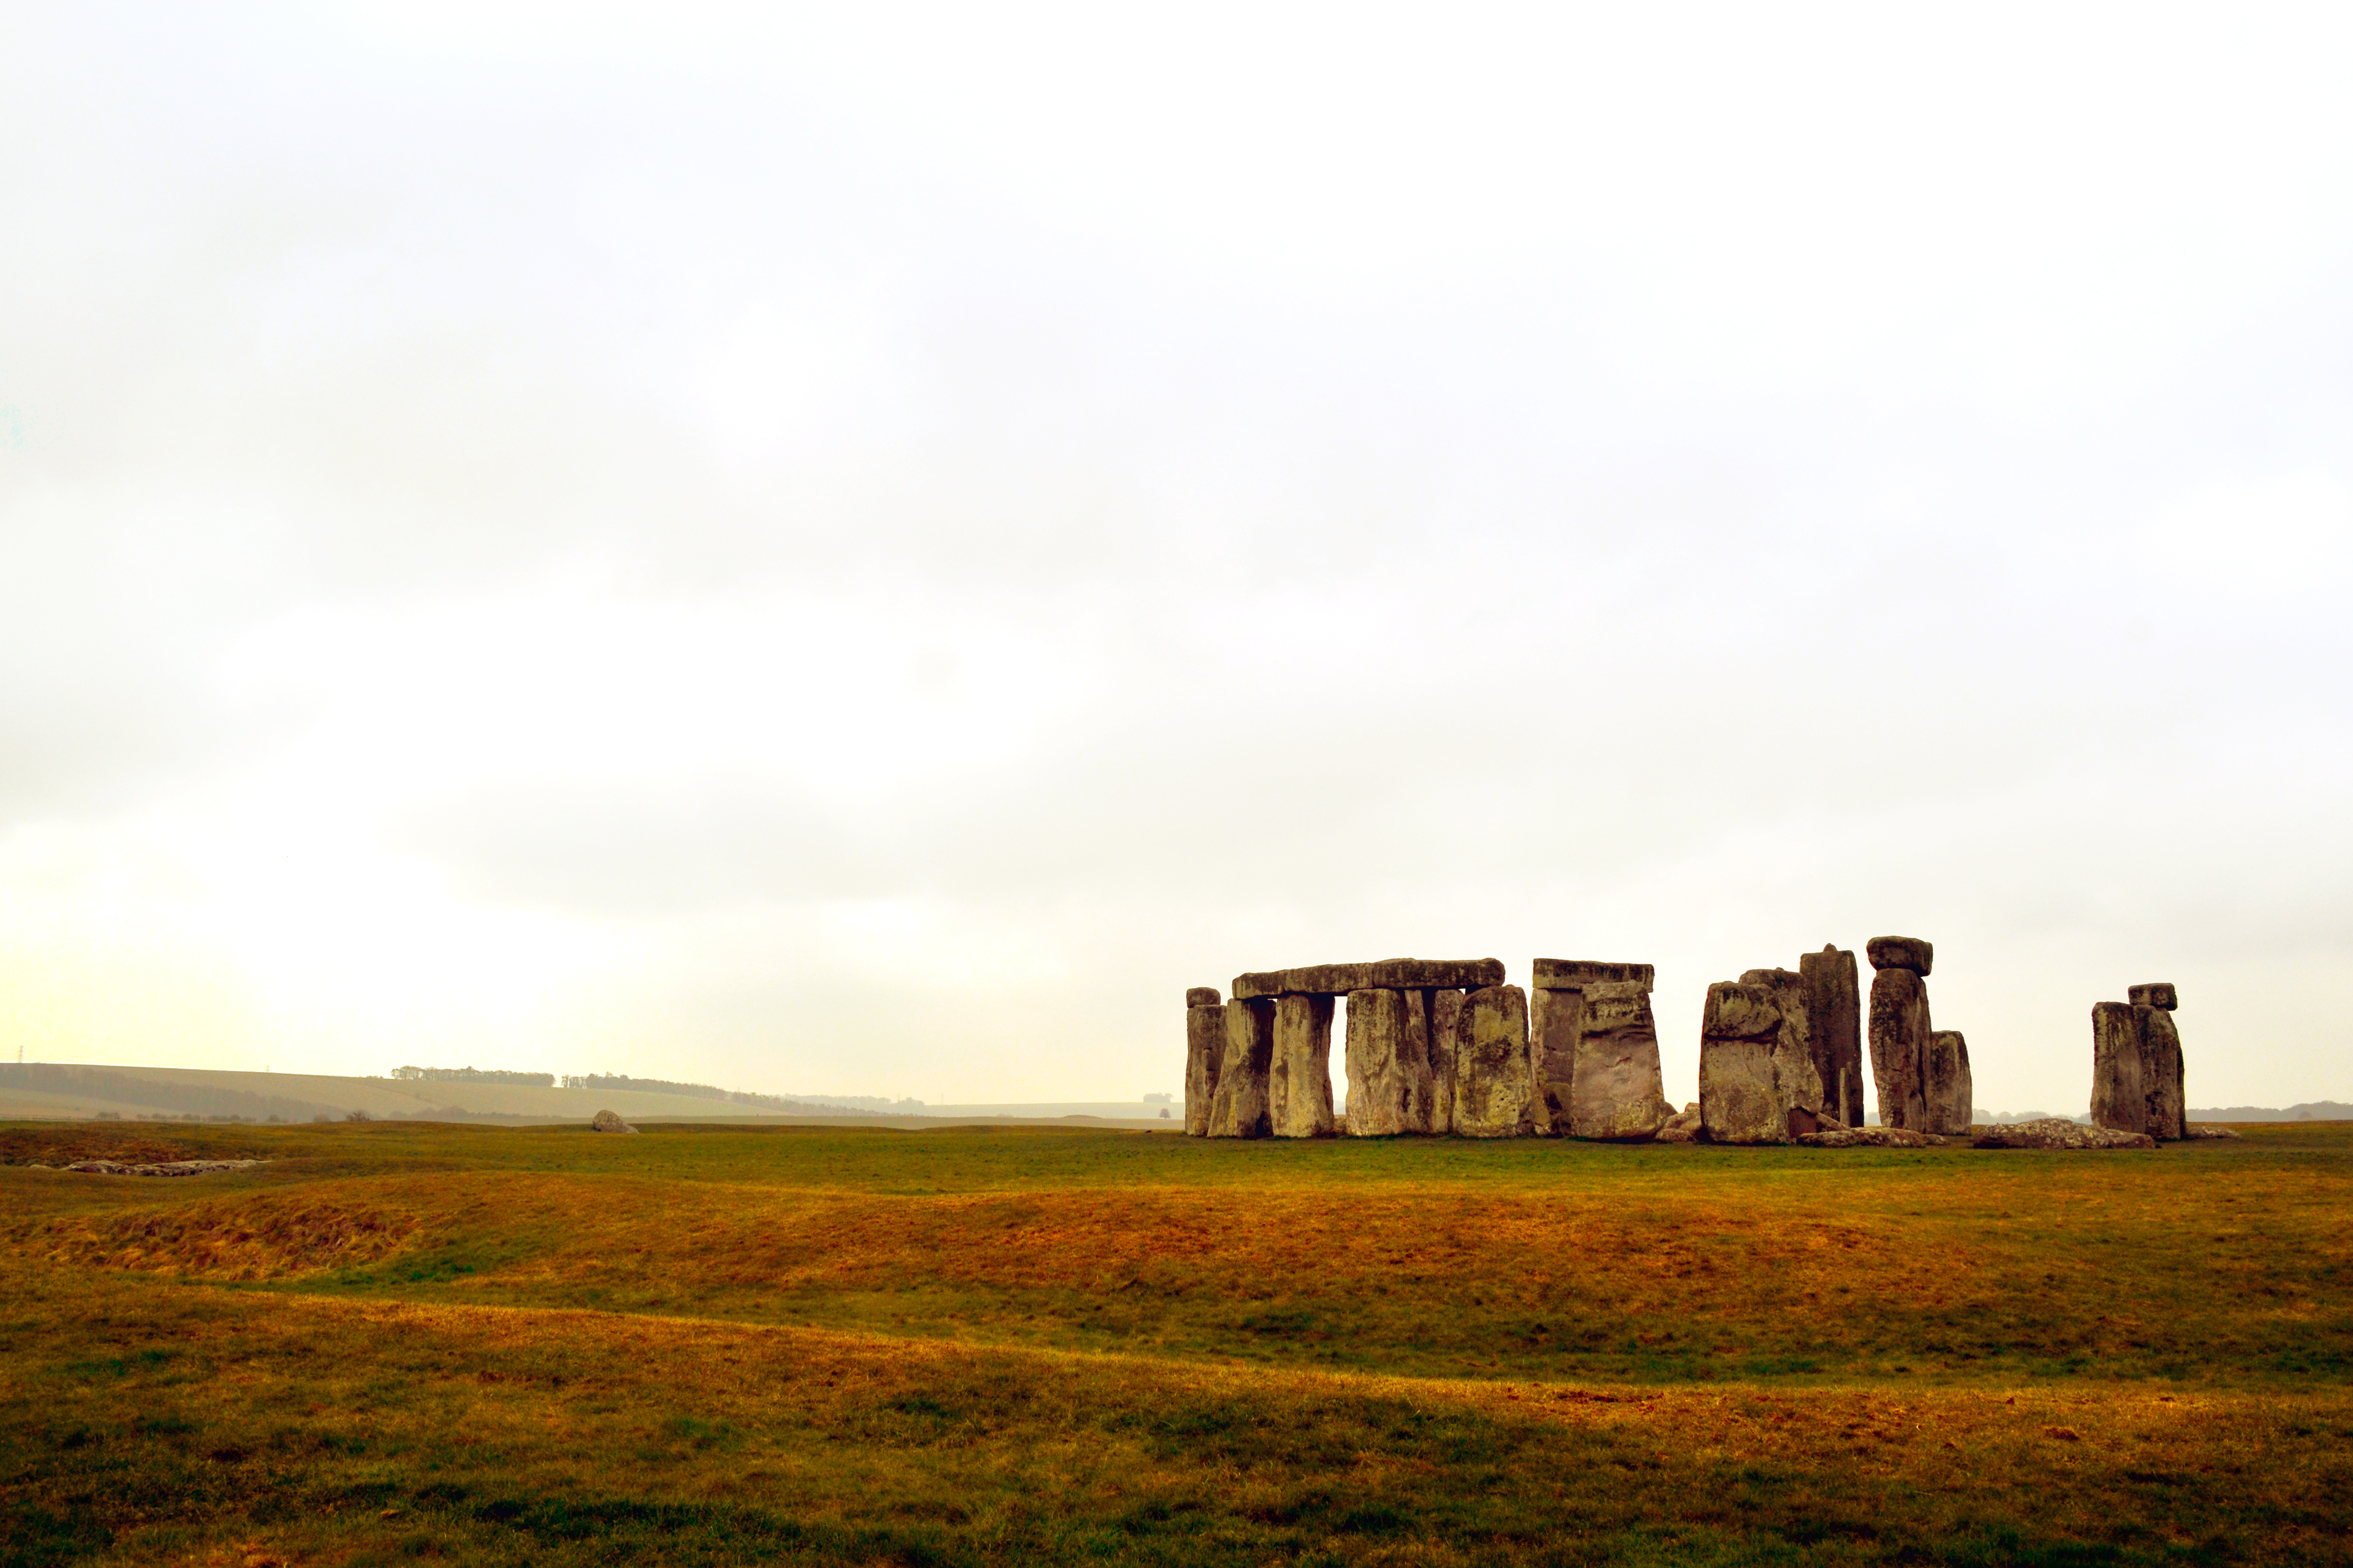
landscape, grass, horizon, field, prairie, sunlight, morning, hill, monument, panorama, ancient, landmark, plain, grassland, prehistoric, stonehenge, rural area, natural environment, atmospheric phenomenon